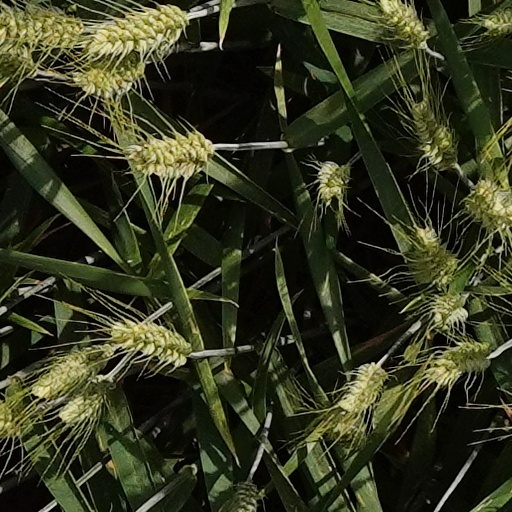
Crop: wheat